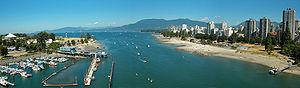
Vancouver est une cité canadienne du pourtour du Pacifique située dans les basses-terres continentales de la province de Colombie-Britannique. Avec 631 486 habitants selon le recensement du Canada de 2016, elle est la huitième plus grande municipalité canadienne. Son agglomération de 2 463 431 est la troisième aire urbaine du pays, et la plus peuplée de l'Ouest canadien. Vancouver est une des villes les plus cosmopolites du Canada, 52 % des résidents ont une autre langue maternelle que l'anglais. Vancouver est considérée comme une ville mondiale de classe beta. La superficie de Vancouver est de 114,97 km², donnant une densité de population de 5 493 au kilomètre carré, faisant d'elle la municipalité canadienne la plus densément peuplée et la quatrième en Amérique du Nord, après New York, San Francisco et Mexico. Elle est la vingt-troisième ville la plus peuplée d'Amérique du Nord.